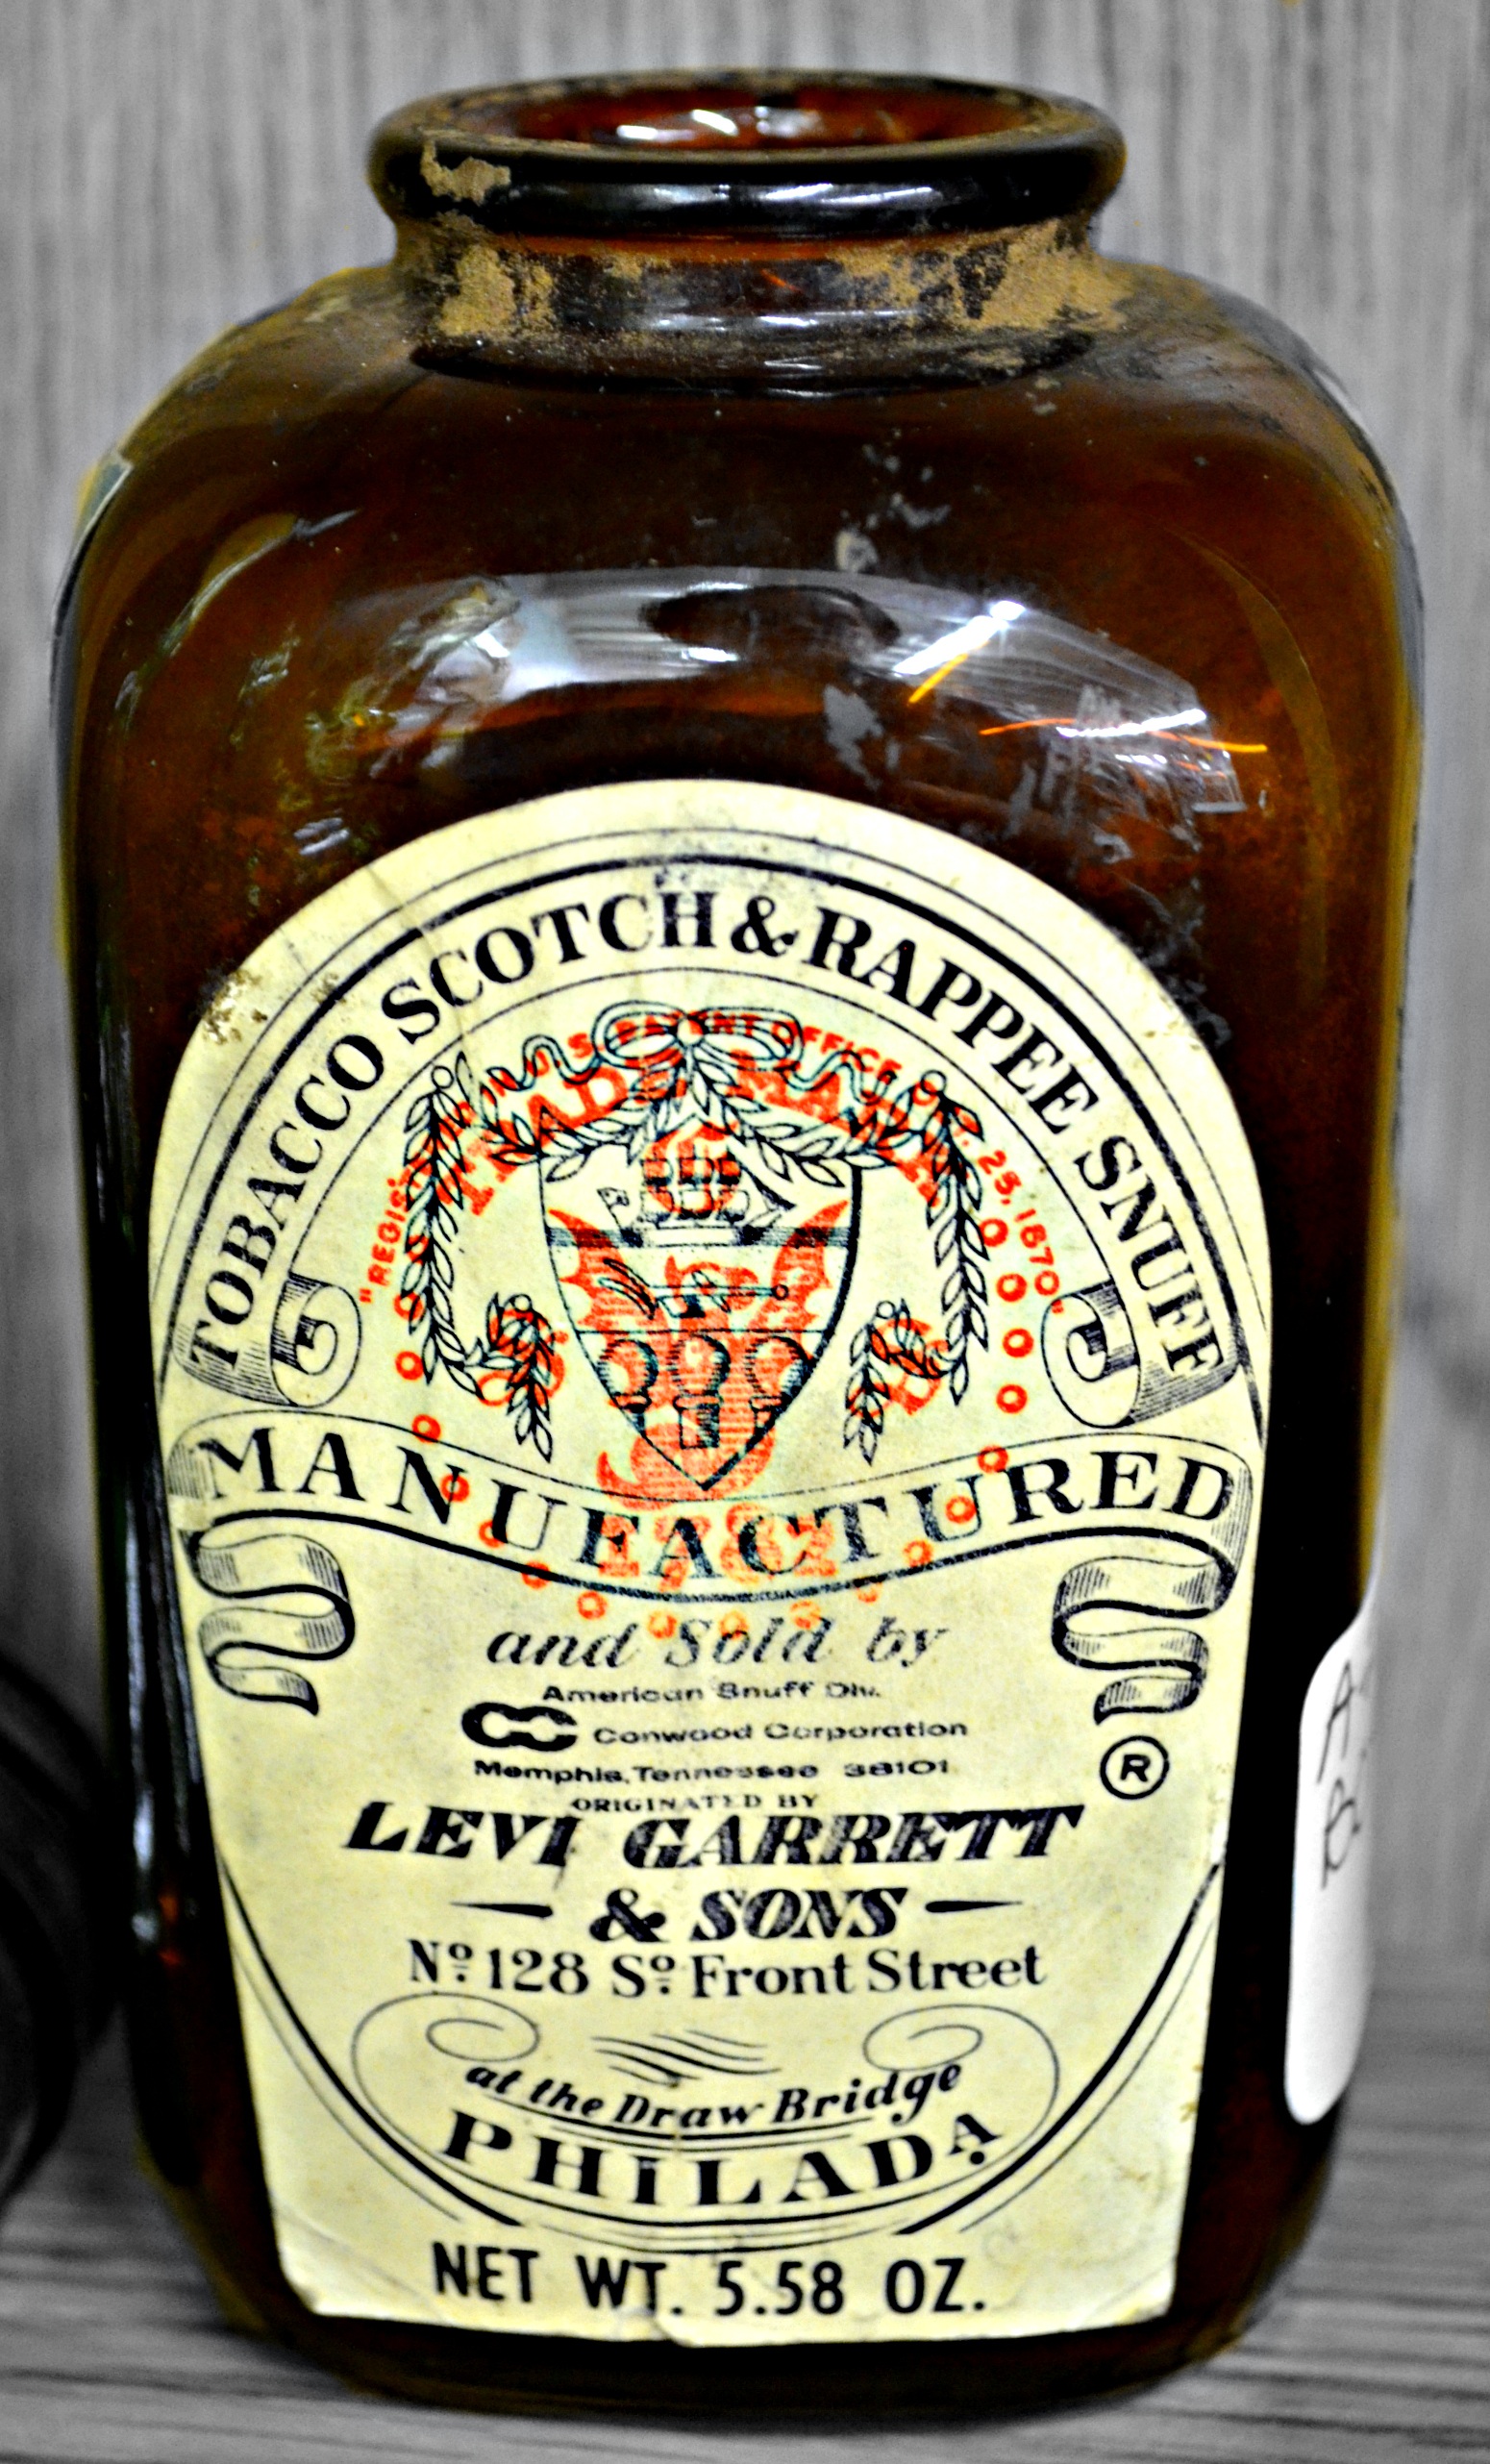
vintage, glass, old, food, drink, bottle, beer, container, beer bottle, whisky, liqueur, flavor, alcoholic beverage, antique bottle, distilled beverage